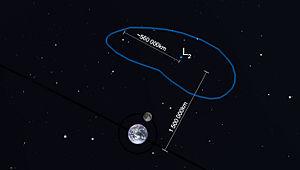
Orbite de Lyapunov approximative autour du point L2 du système Soleil-Terre. La forme et les distances sont indicatifs.
La colonisation des points de Lagrange est un thème abordé dans les ouvrages de science-fiction portant sur la colonisation de l'espace. Elle consiste en l'installation d'habitats artificiels permanents situés à un des cinq points d'équilibre gravitationnel qui peuvent exister entre une étoile et une planète ou entre une planète et sa lune. Ces points présentent deux avantages : un objet artificiel installé là a besoin de peu d'énergie pour s'y maintenir et il se situe à un emplacement idéal dans l'espace pour rejoindre les deux objets célestes auxquels il est associé.